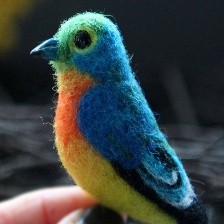
Species: ORANGE BRESTED BUNTING
Scientific name: PASSERINA LECLANCHERII
ImageNet parent category: indigo_bunting